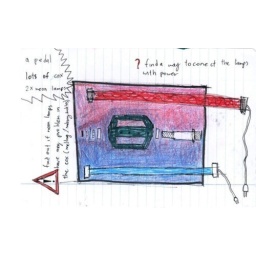
Sketch of a lamp to be made of a disected pedal with a blue and red neon light in liquid glass.